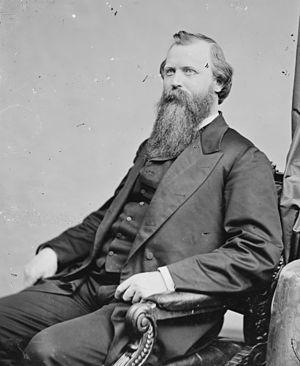
William Morris Stewart, sénateur républicain du Nevada, était un des juristes les plus en vue lors des nombreux conflits opposant les propriétaires de mines d'argent du Comstock Lode, aux premières heures de l'histoire du Nevada. John P. Jones, l'autre sénateur du Nevada et lui étaient nommés les "sénateurs d'argent" pour leur intérêt pour l'industrie minière argentifère.
Depuis son admission à l'Union, le 31 octobre 1864, l'État du Nevada élit deux sénateurs, membres du Sénat fédéral.